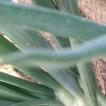
Crop: Onion
Condition: healthy-leaf